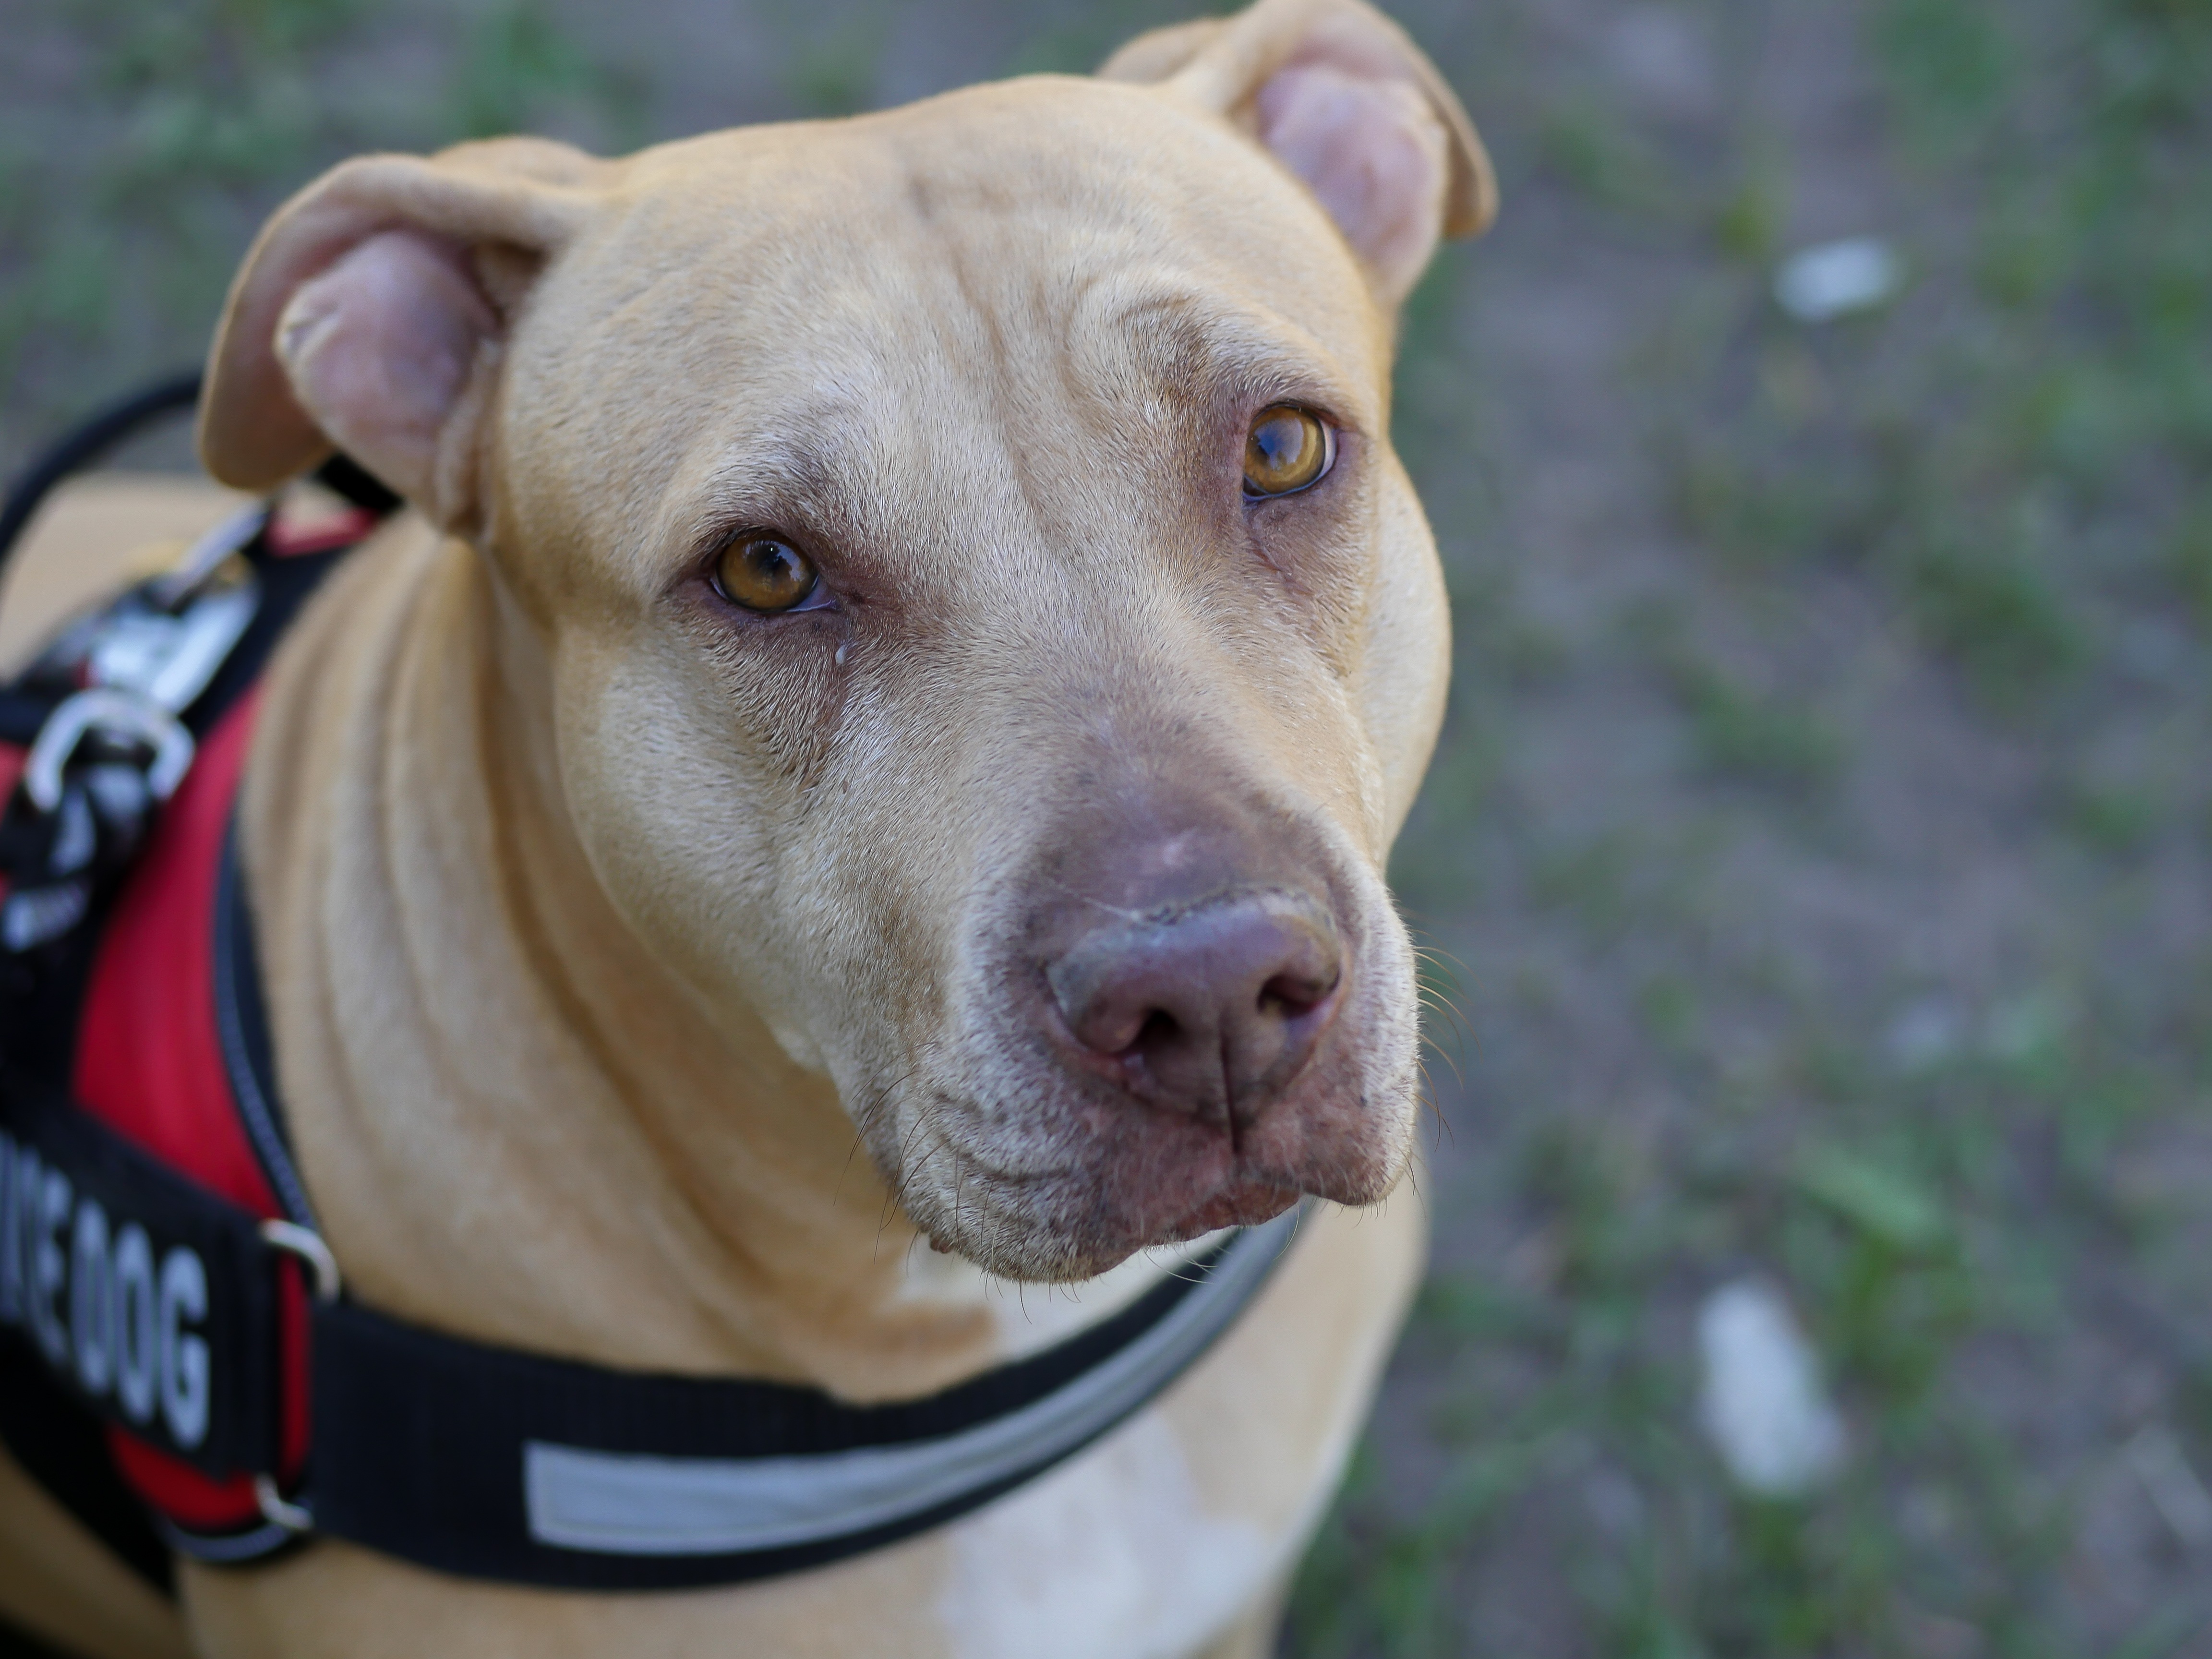
dog, animal, mammal, care, medicine, friend, vertebrate, dog breed, terrier, pit bull, pit, emergency, veterinarian, service dog, dog like mammal, carnivoran, american pit bull terrier